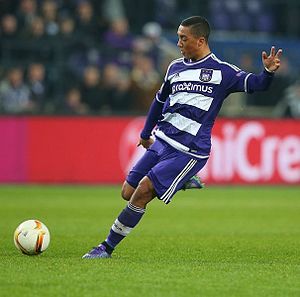
Youri Tielemans
Youri Tielemans er en belgisk fodboldspiller, der spiller for Premier League klubben Leicester City.